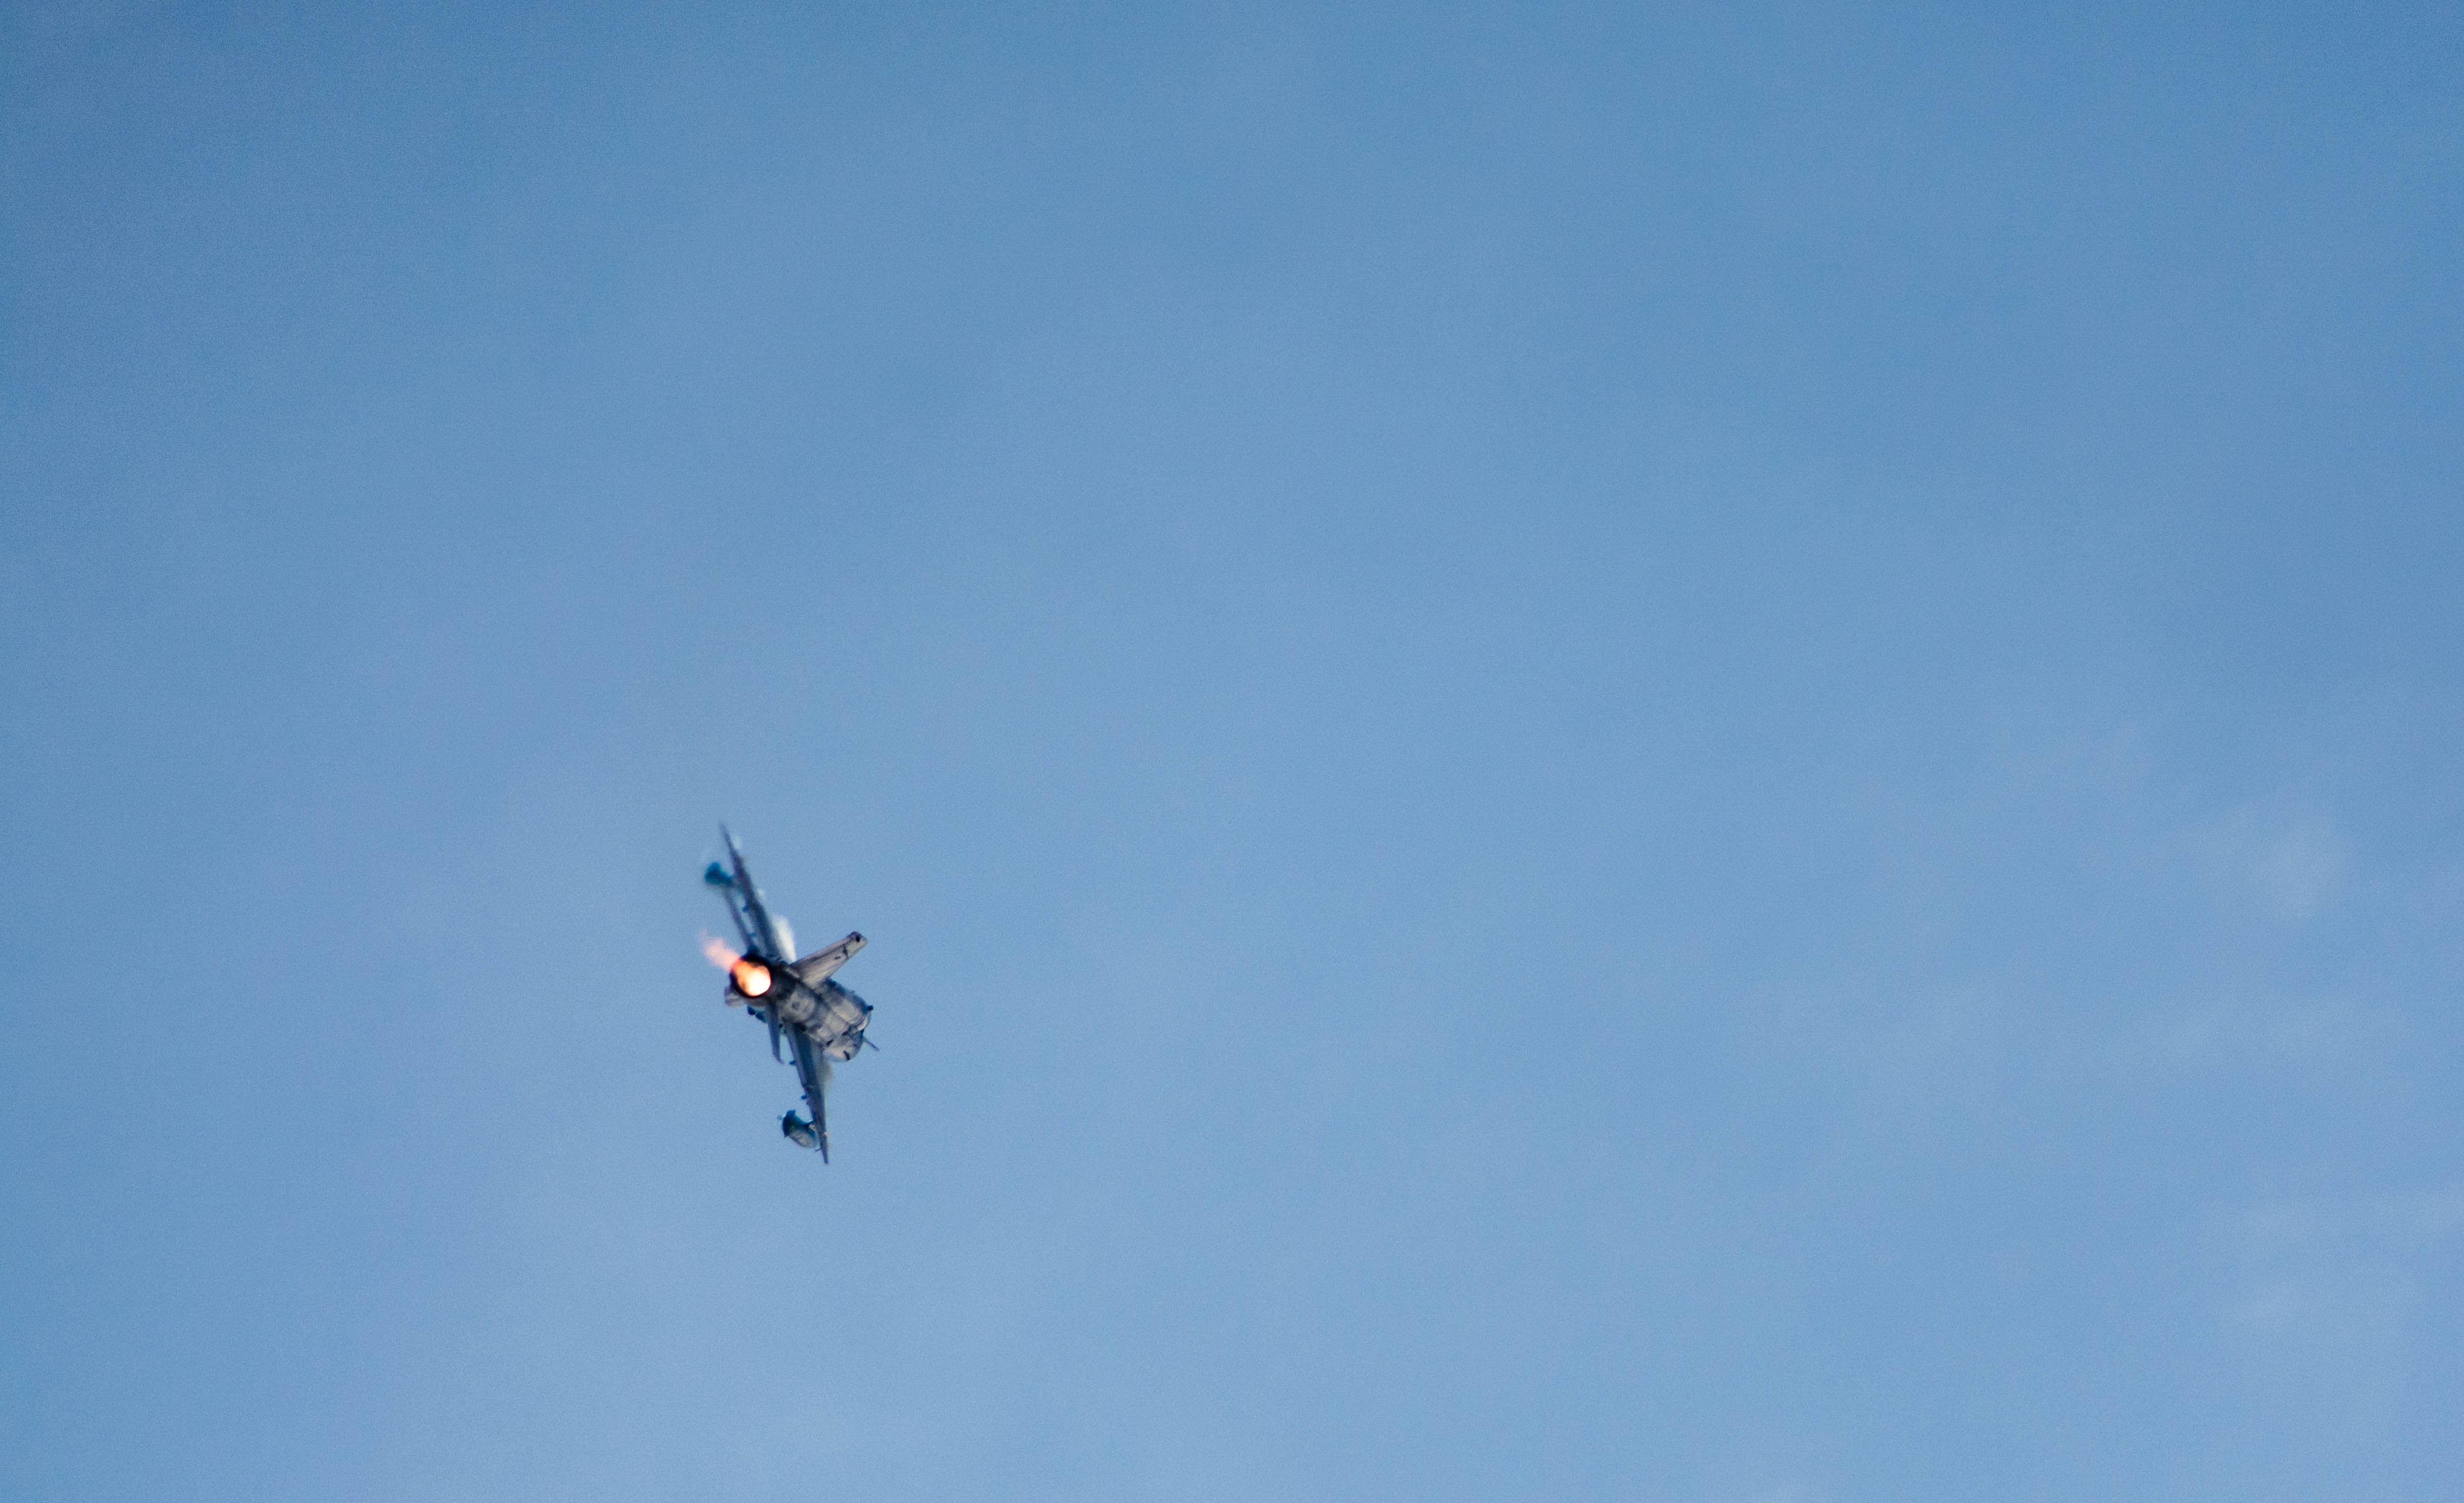
flight, extreme sport, toy, parachute, sports, parachuting, air sports, air show, aerobatics, atmosphere of earth, windsports